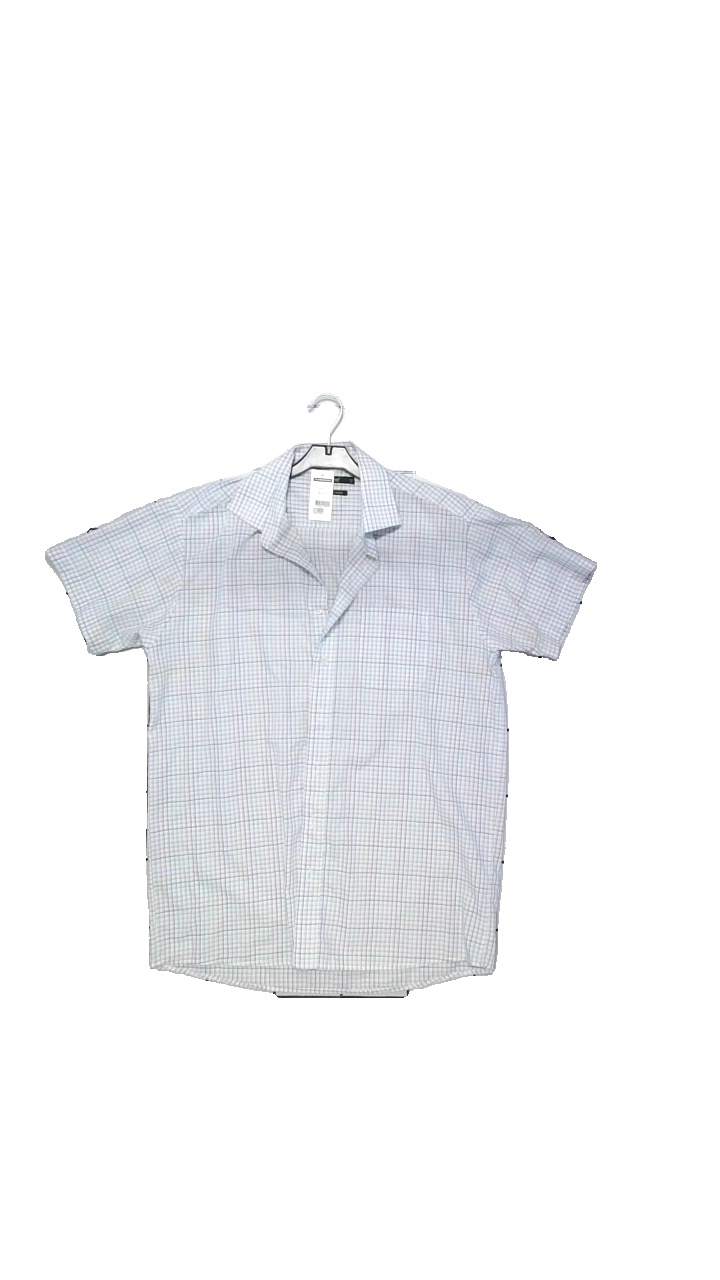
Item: Shirt (Men)
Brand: Dressman
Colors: Multicolor, White
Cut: Regular
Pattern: Striped
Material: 65% polyester, 35% cotton
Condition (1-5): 5
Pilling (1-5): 4
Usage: Reuse
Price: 50-100